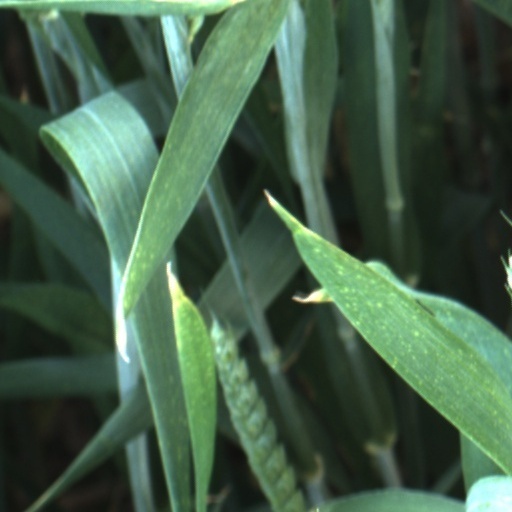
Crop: wheat